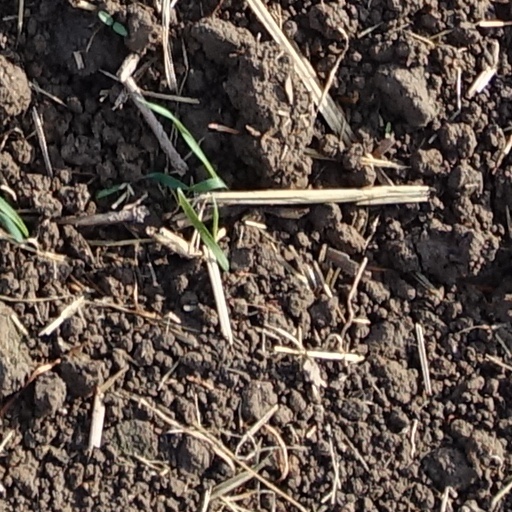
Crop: wheat